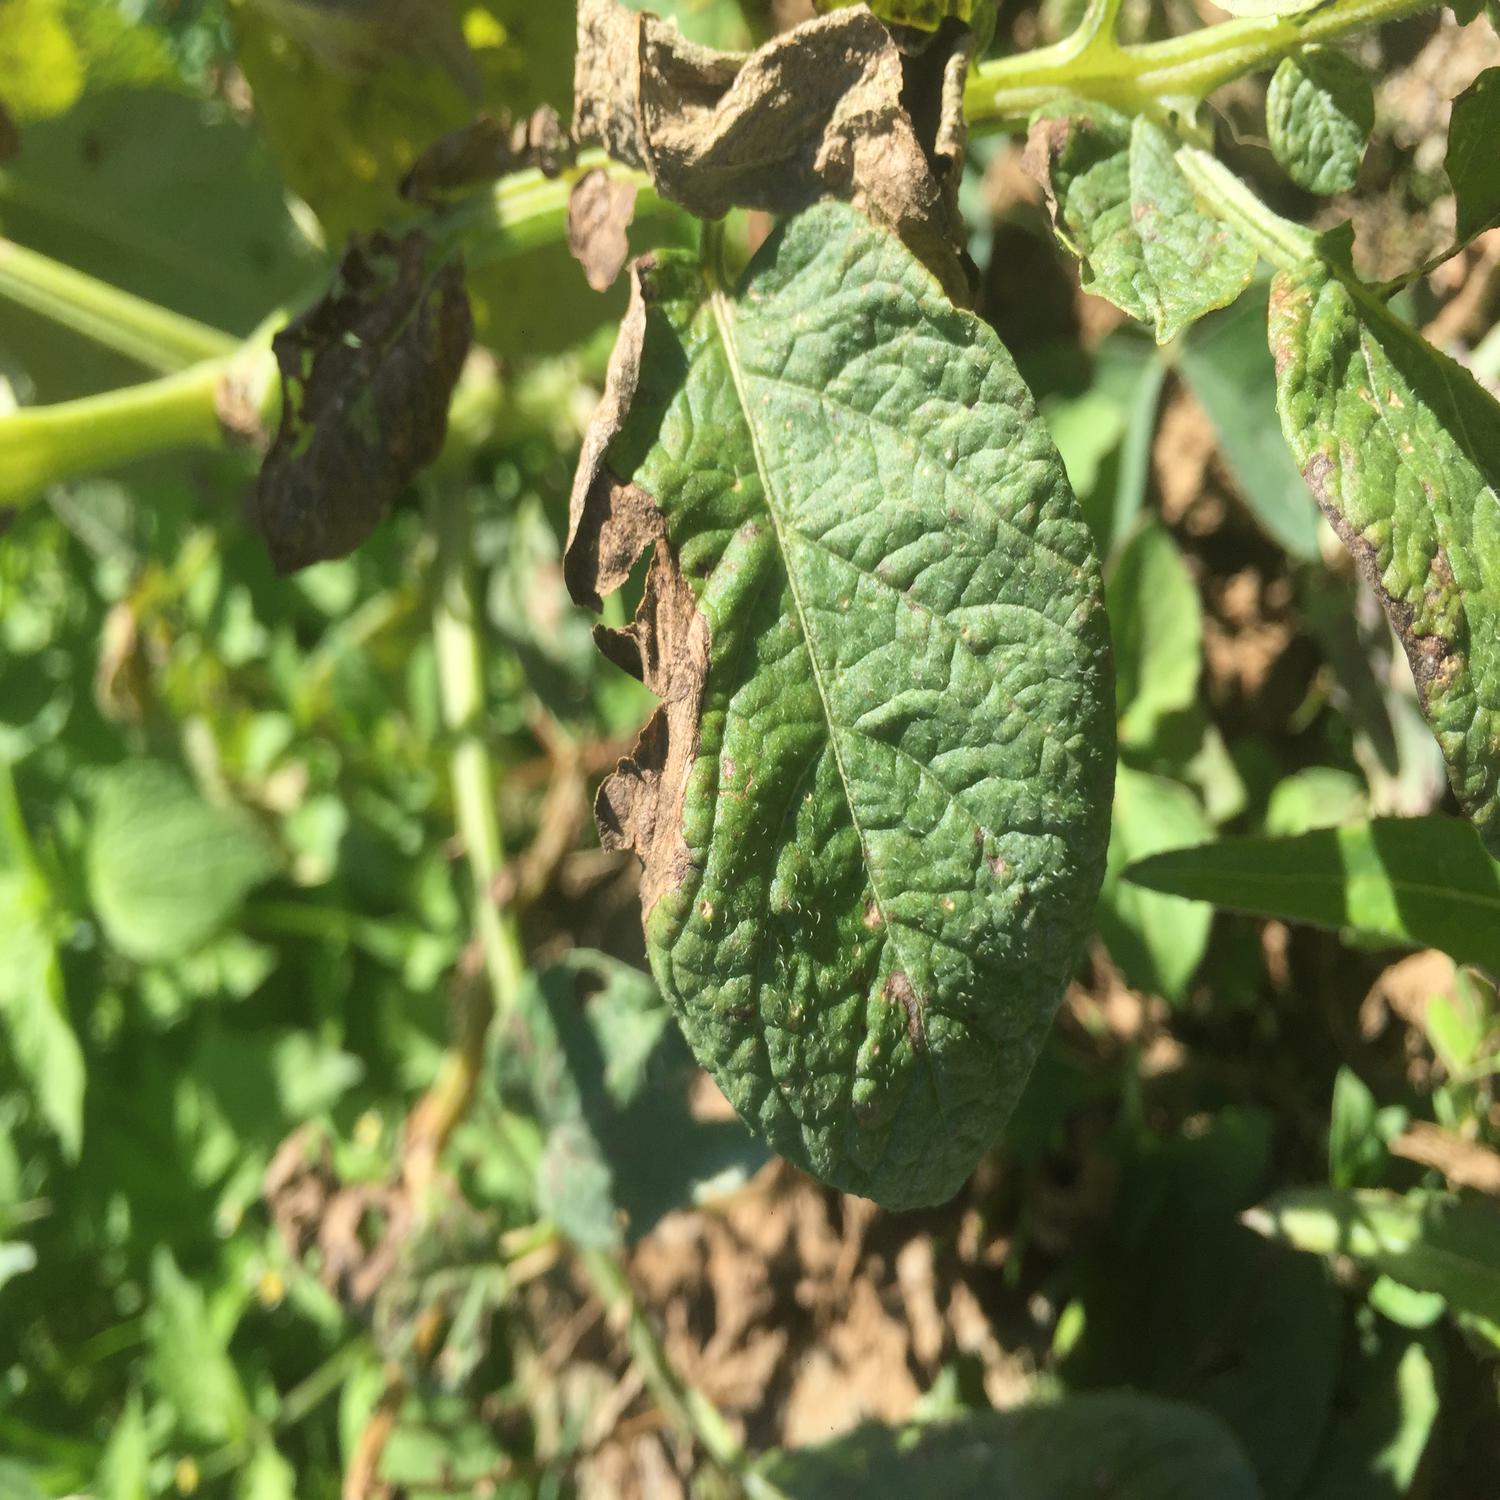
Label: Phytopthora